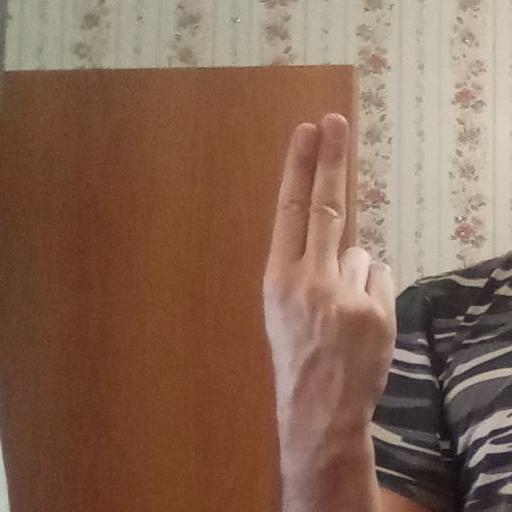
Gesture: two_up_inverted